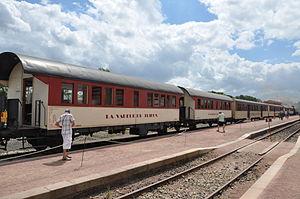
Gare de Paimpol (Côtes d'Armor, 22)
Le terme allemand Donnerbüchse signifie Boite à tonnerre et désigne le surnom des voitures métalliques à deux essieux ouvertes construites à partir de 1921 pour le compte des chemins de fer allemands. Il s'agit de la première génération de matériel à caisse métalliques. Leur surnom leur vient du grondement de ces voitures en raison de leur absence de suspension induisant la propagation des vibrations à travers leur caisse.
La Vapeur du Trieux est un train touristique, tracté par une locomotive à vapeur, qui assure pendant la saison, de mai à septembre, des trajets aller retour sur la ligne, à voie normale, de Paimpol à Pontrieux, dans le département des Côtes-d'Armor.